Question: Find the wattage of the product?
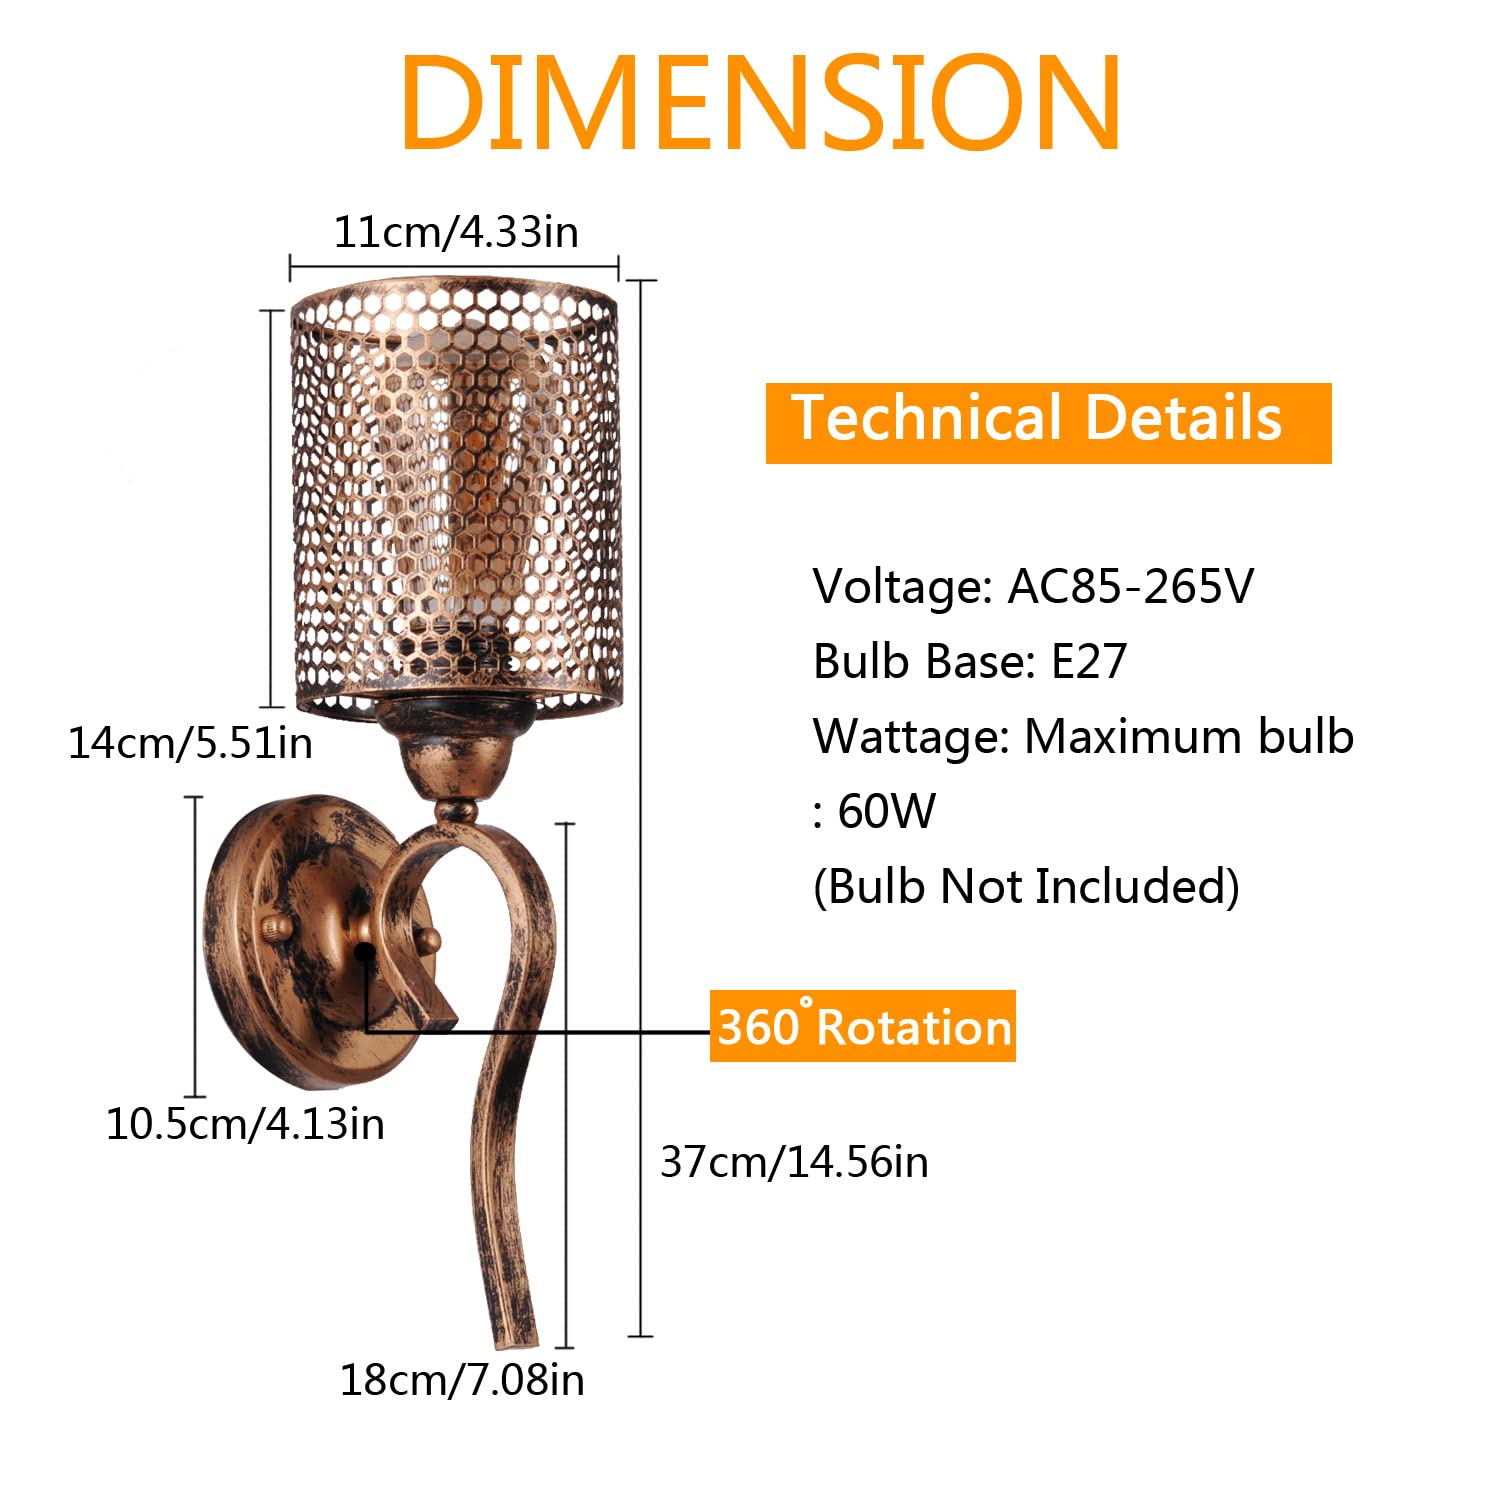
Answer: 60.0 watt